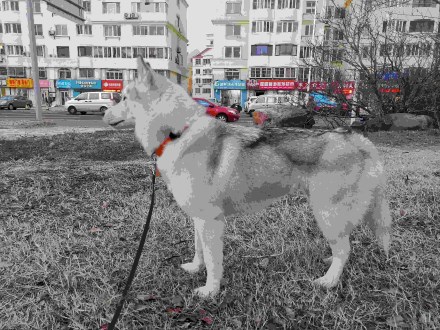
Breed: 1160-n000003-Siberian_husky